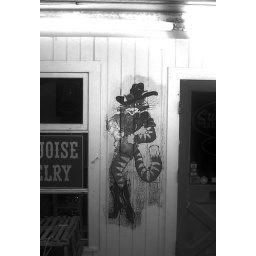
This is an unusual painting of a country western cat on the wall of a leather shop in Yarmouth, MA